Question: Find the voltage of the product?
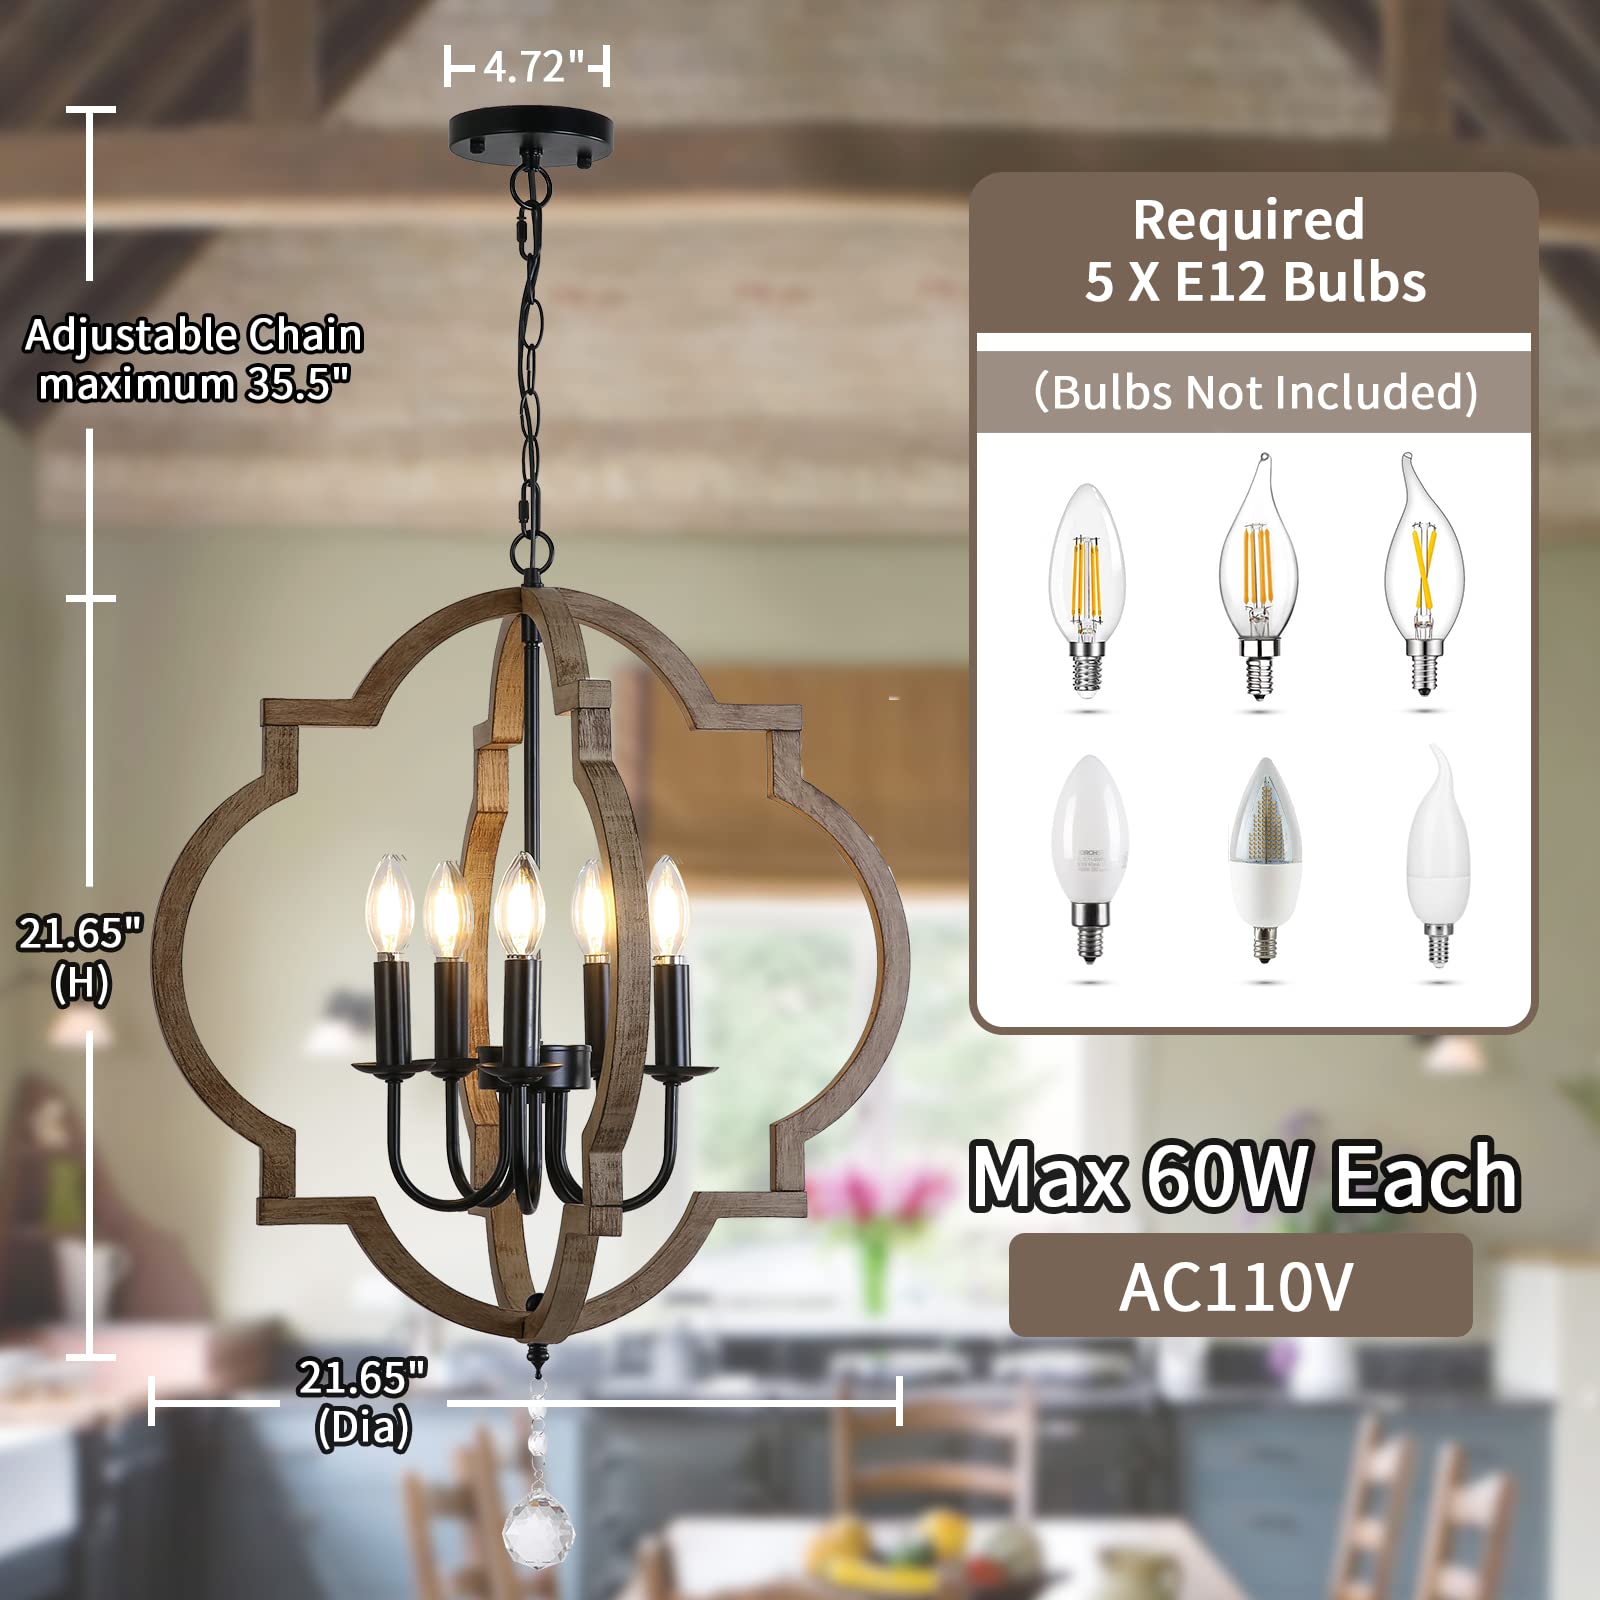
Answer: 110.0 volt